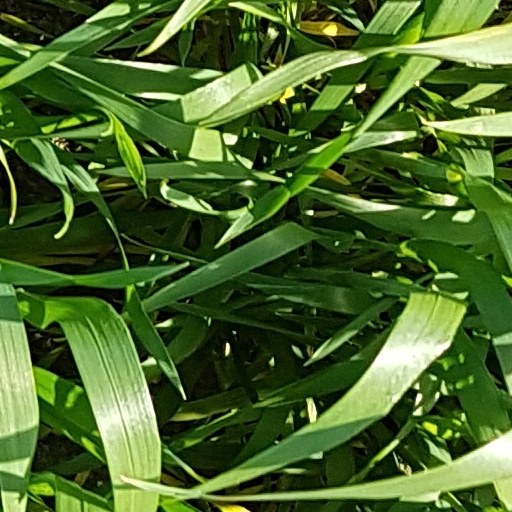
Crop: wheat